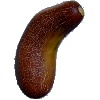
Label: Cucumber Ripe 1